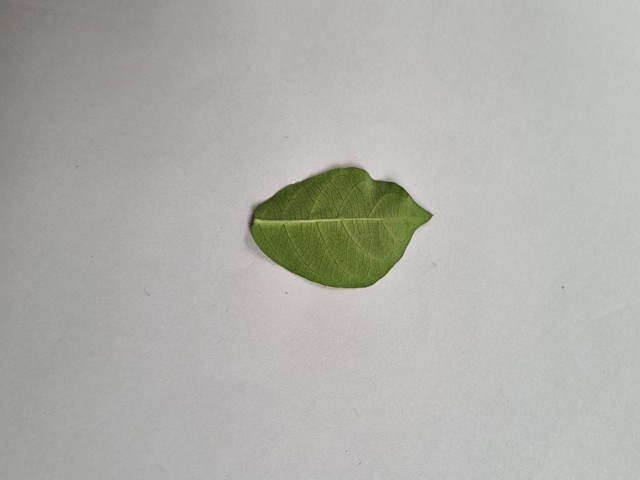
Plant: anantamul